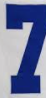
Number: 7